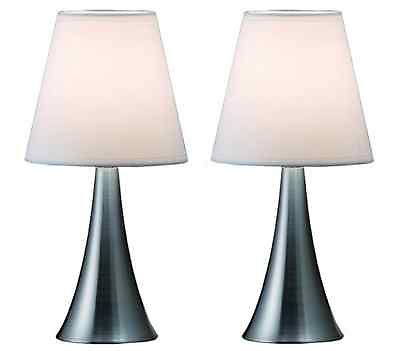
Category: lamp